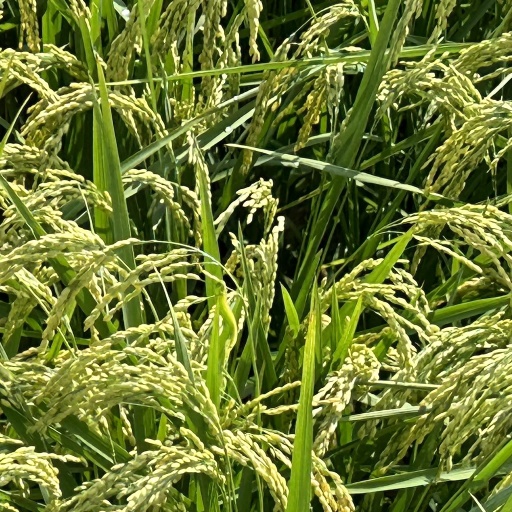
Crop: rice